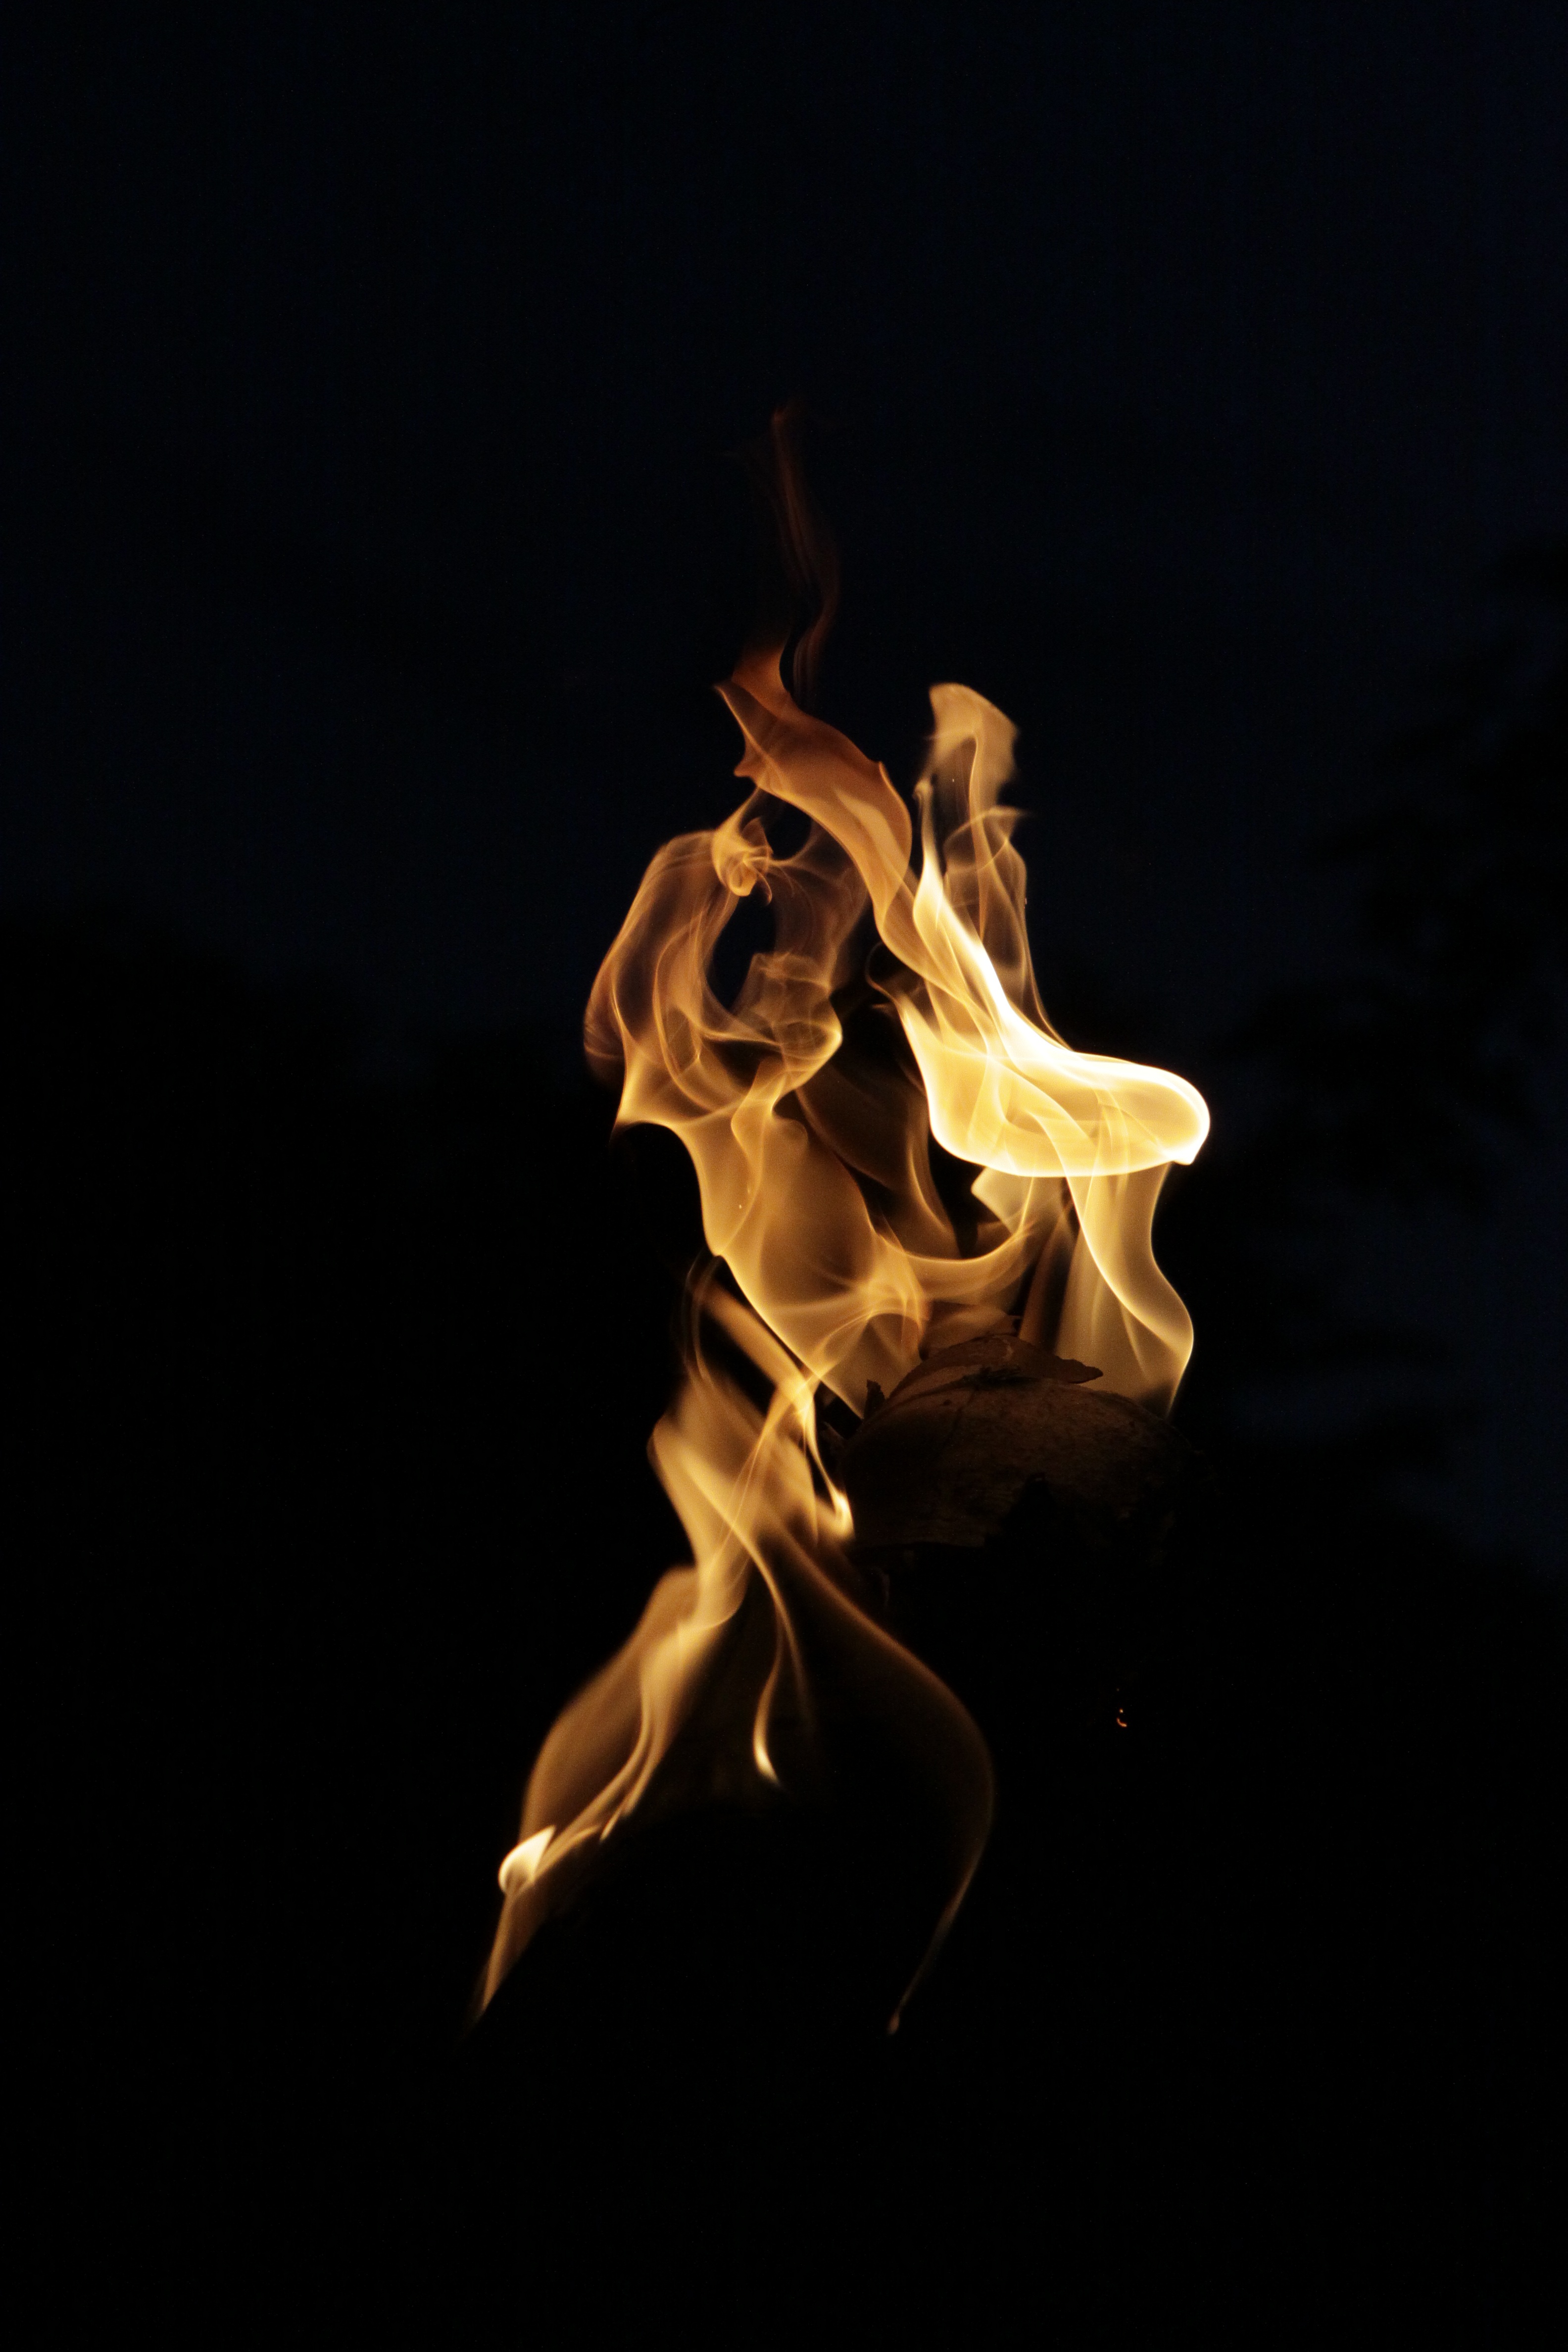
hand, light, night, warm, flower, dark, orange, dance, flame, fire, darkness, black, yellow, lighting, heat, energy, burn, sports, burning, bright, hot, danger, macro photography, performing arts, poi, modern dance, concert dance, aerialist